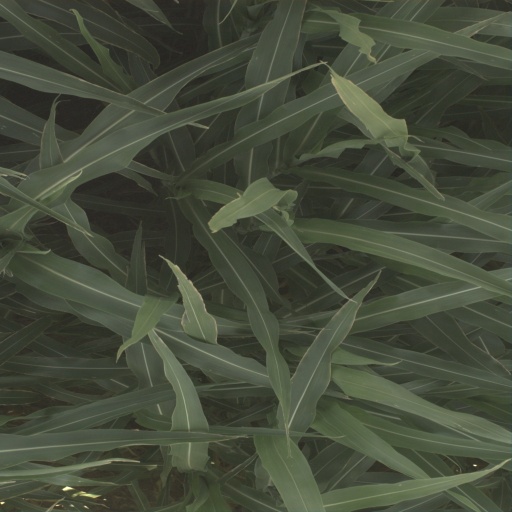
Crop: sorghum